Minneapolis Miracle

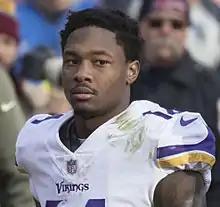
Stefon Diggs, the receiver who caught the touchdown pass that became the "Minneapolis Miracle".

Assuming the game was over, broadcast and stadium crew packed the field, and most Saints players left for the locker room. Following a scoring review, both teams returned for the mandated conversion attempt. Only eight players – punter Thomas Morstead, wide receiver Austin Carr, defensive lineman Cameron Jordan, linebackers Manti Te'o and Gerald Hodges, and offensive linemen John Fullington, Josh LeRibeus, and Larry Warford – took the field for the Saints on the final play; only three of them were defensive players. While a 15-yard excessive celebration penalty was to be assessed to Diggs for throwing his helmet, the penalty could only be enforced on a kickoff. Keenum led the stadium in a rendition of the Vikings' "Skol" clap and chant and knelt to end the game on the two-point conversion try. The kneel down also meant that the Vikings did not cover the 5.5-point betting point spread.